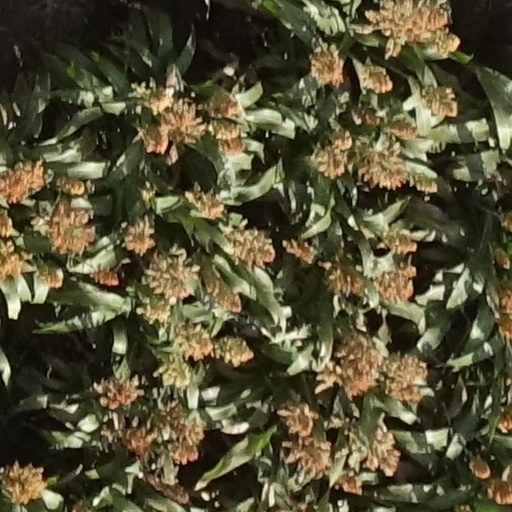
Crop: sorghum